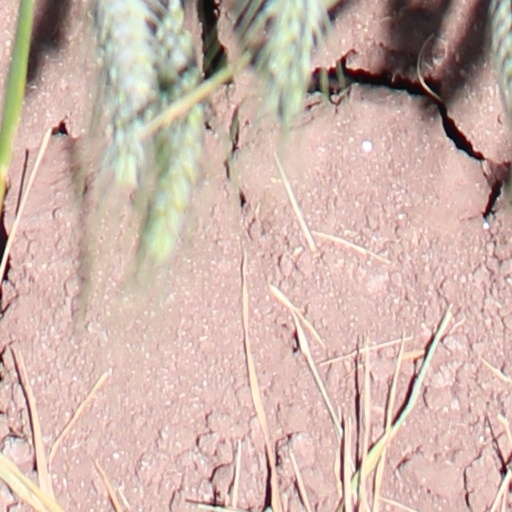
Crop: wheat